Chipotle Mexican Grill

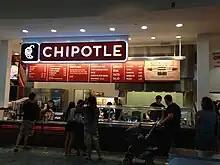
A Chipotle restaurant in Brandon, Florida, having the typical service-line layout with menu above

Chipotle's menu consists of five items: burritos, bowls, tacos, quesadillas, and salads. The price of each item is based on the choice of chicken, pork carnitas, barbacoa, steak, tofu-based "sofritas", or vegetarian (with guacamole or queso, which would be at an extra charge otherwise). Additional optional toppings are offered free of charge, including: rice, beans, four types of salsa, fajita vegetables, sour cream, cheese, and lettuce. Although Chipotle styles itself as a "Mexican Grill," its menu is more accurately characterized as Cal-Mex, a form of Mexican-American cuisine with its roots in California.